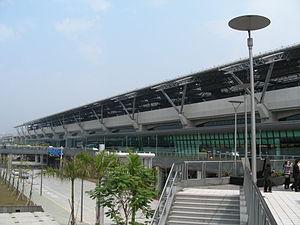
Taichung est une municipalité spéciale du centre-ouest de l'ile de Taïwan. Avec une population de plus de 2,81 millions d'habitants, Taichung est la seconde ville la plus peuplée de Taïwan après celle de Kaohsiung en juillet 2017. Son nom chinois signifie « centre de Taïwan ». Elle sert de noyau de l'aire métropolitaine Taichung-Chunghua, laquelle est la seconde plus grande aire métropolitaine de Taïwan. La ville actuelle a été formée lorsque le comté de Taichung fusionna avec la province originelle de Taichung afin de former la municipalité spéciale le 25 décembre 2010.